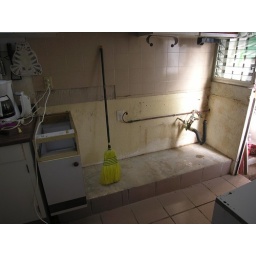
The old countertop, stove, and under the sink cabinet are gone.